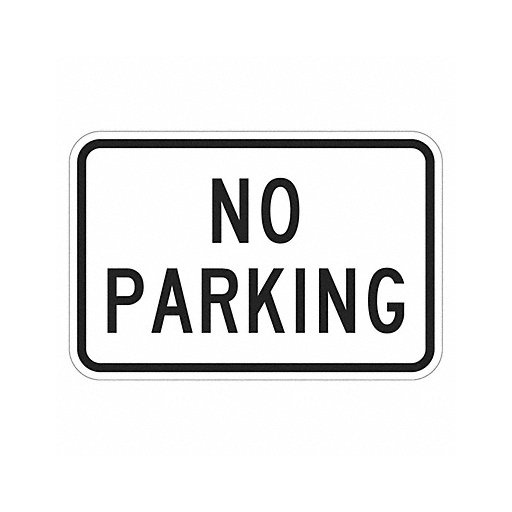
Parking Sign 12 H 18 W Aluminum
Parking Sign Sign Subject Matter Parking Height 12 In. Width 18 In. Sign Material Recycled Aluminum Sign Mounting Style With Mounting Holes Top/Bottom Centered Header No Header Legend No Parking Printed Language English Sign Shape Rectangle
Brand: LYLE
Category: Business & Industrial > Signage > Parking Signs & Permits